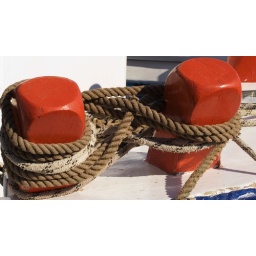
Crop of wooden pillars on a fishing boat moored in Sami harbour